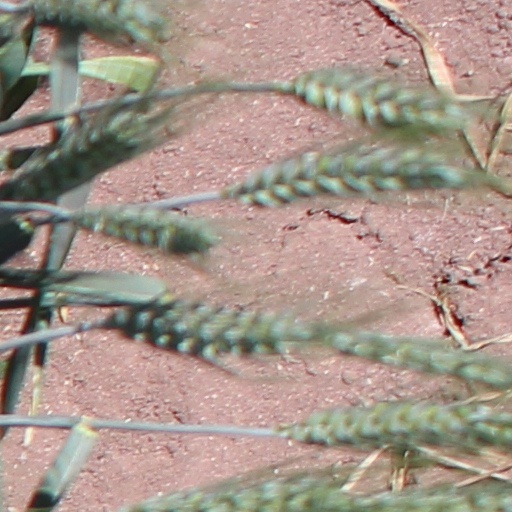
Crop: wheat